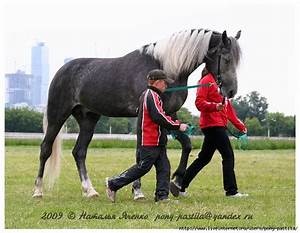
Label: horse